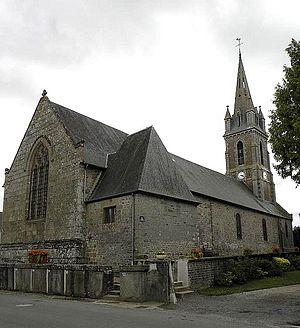
Église paroissiale Notre-Dame, à Notre-Dame-du-Touchet (50).
Mortain-Bocage est une commune française située au sud du département de la Manche en région Normandie, peuplée de 2 942 habitants. Elle est créée le 1ᵉʳ janvier 2016 par la fusion de cinq communes, sous le régime juridique des communes nouvelles. Les communes de Bion, Mortain, Notre-Dame-du-Touchet, Saint-Jean-du-Corail et Villechien deviennent des communes déléguées.
Notre-Dame-du-Touchet est une ancienne commune française, située dans le département de la Manche en région Normandie, devenue le 1ᵉʳ janvier 2016 une commune déléguée au sein de la commune nouvelle de Mortain-Bocage.